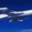
Label: airplane